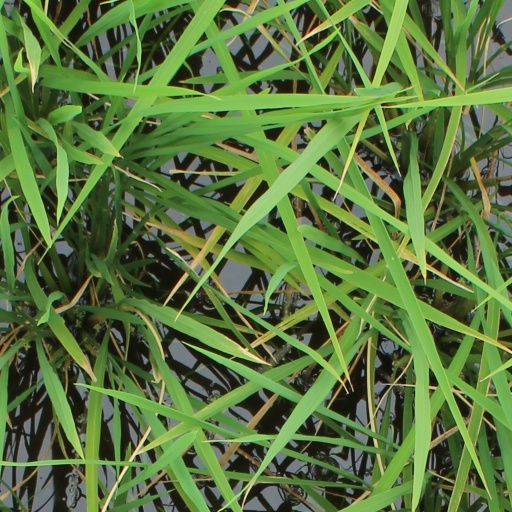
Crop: rice